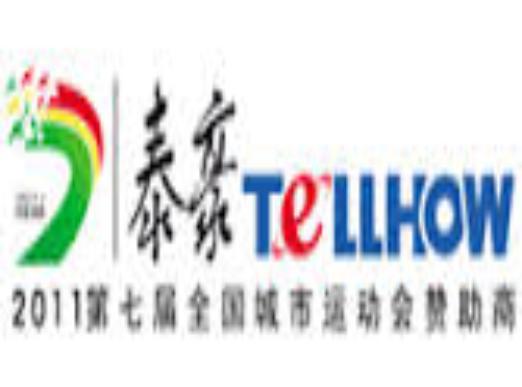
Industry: Others